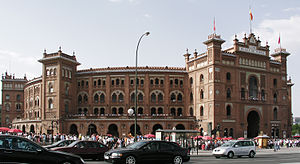
Madrid / Kultur / Sport
Las Ventas, byens store tyrefægterarena
Madrid er Spaniens hovedstad og landets største by. Selve byen har omkring 3,3 millioner indbyggere, og hovedstadsområdet har over 6 millioner indbyggere. Målt på befolkningstal er selve byen den tredjestørste i EU efter London og Berlin, og hovedstadsområdet er ligeledes tredjestørst efter London og Paris. Byens areal er omkring 605 km².